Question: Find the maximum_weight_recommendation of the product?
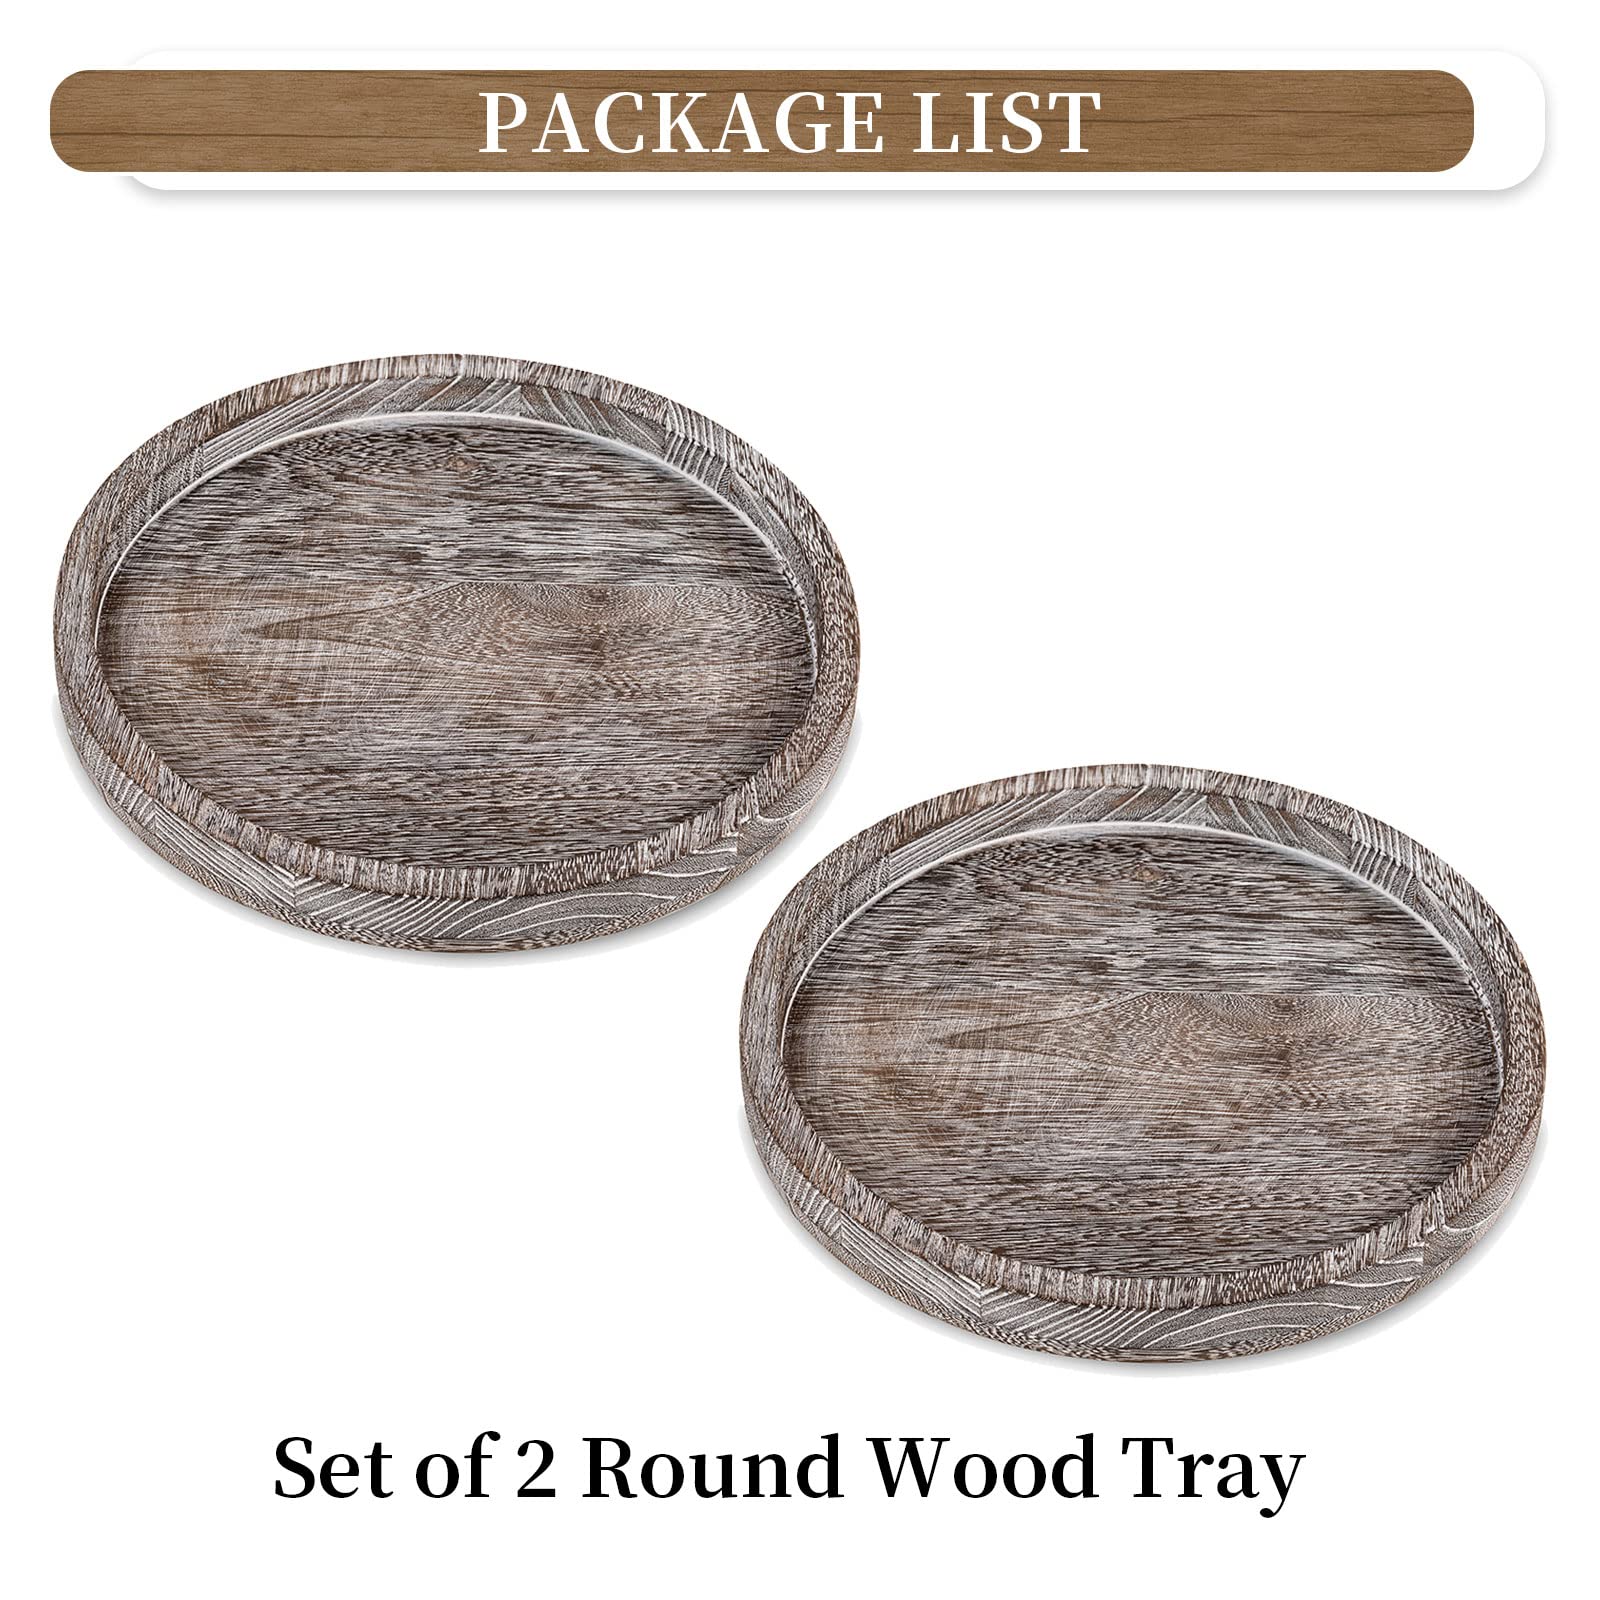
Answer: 2.0 pound